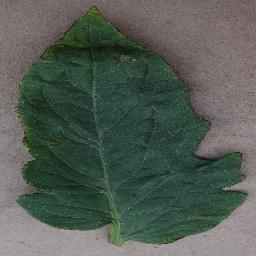
Label: Tomato___Bacterial_spot